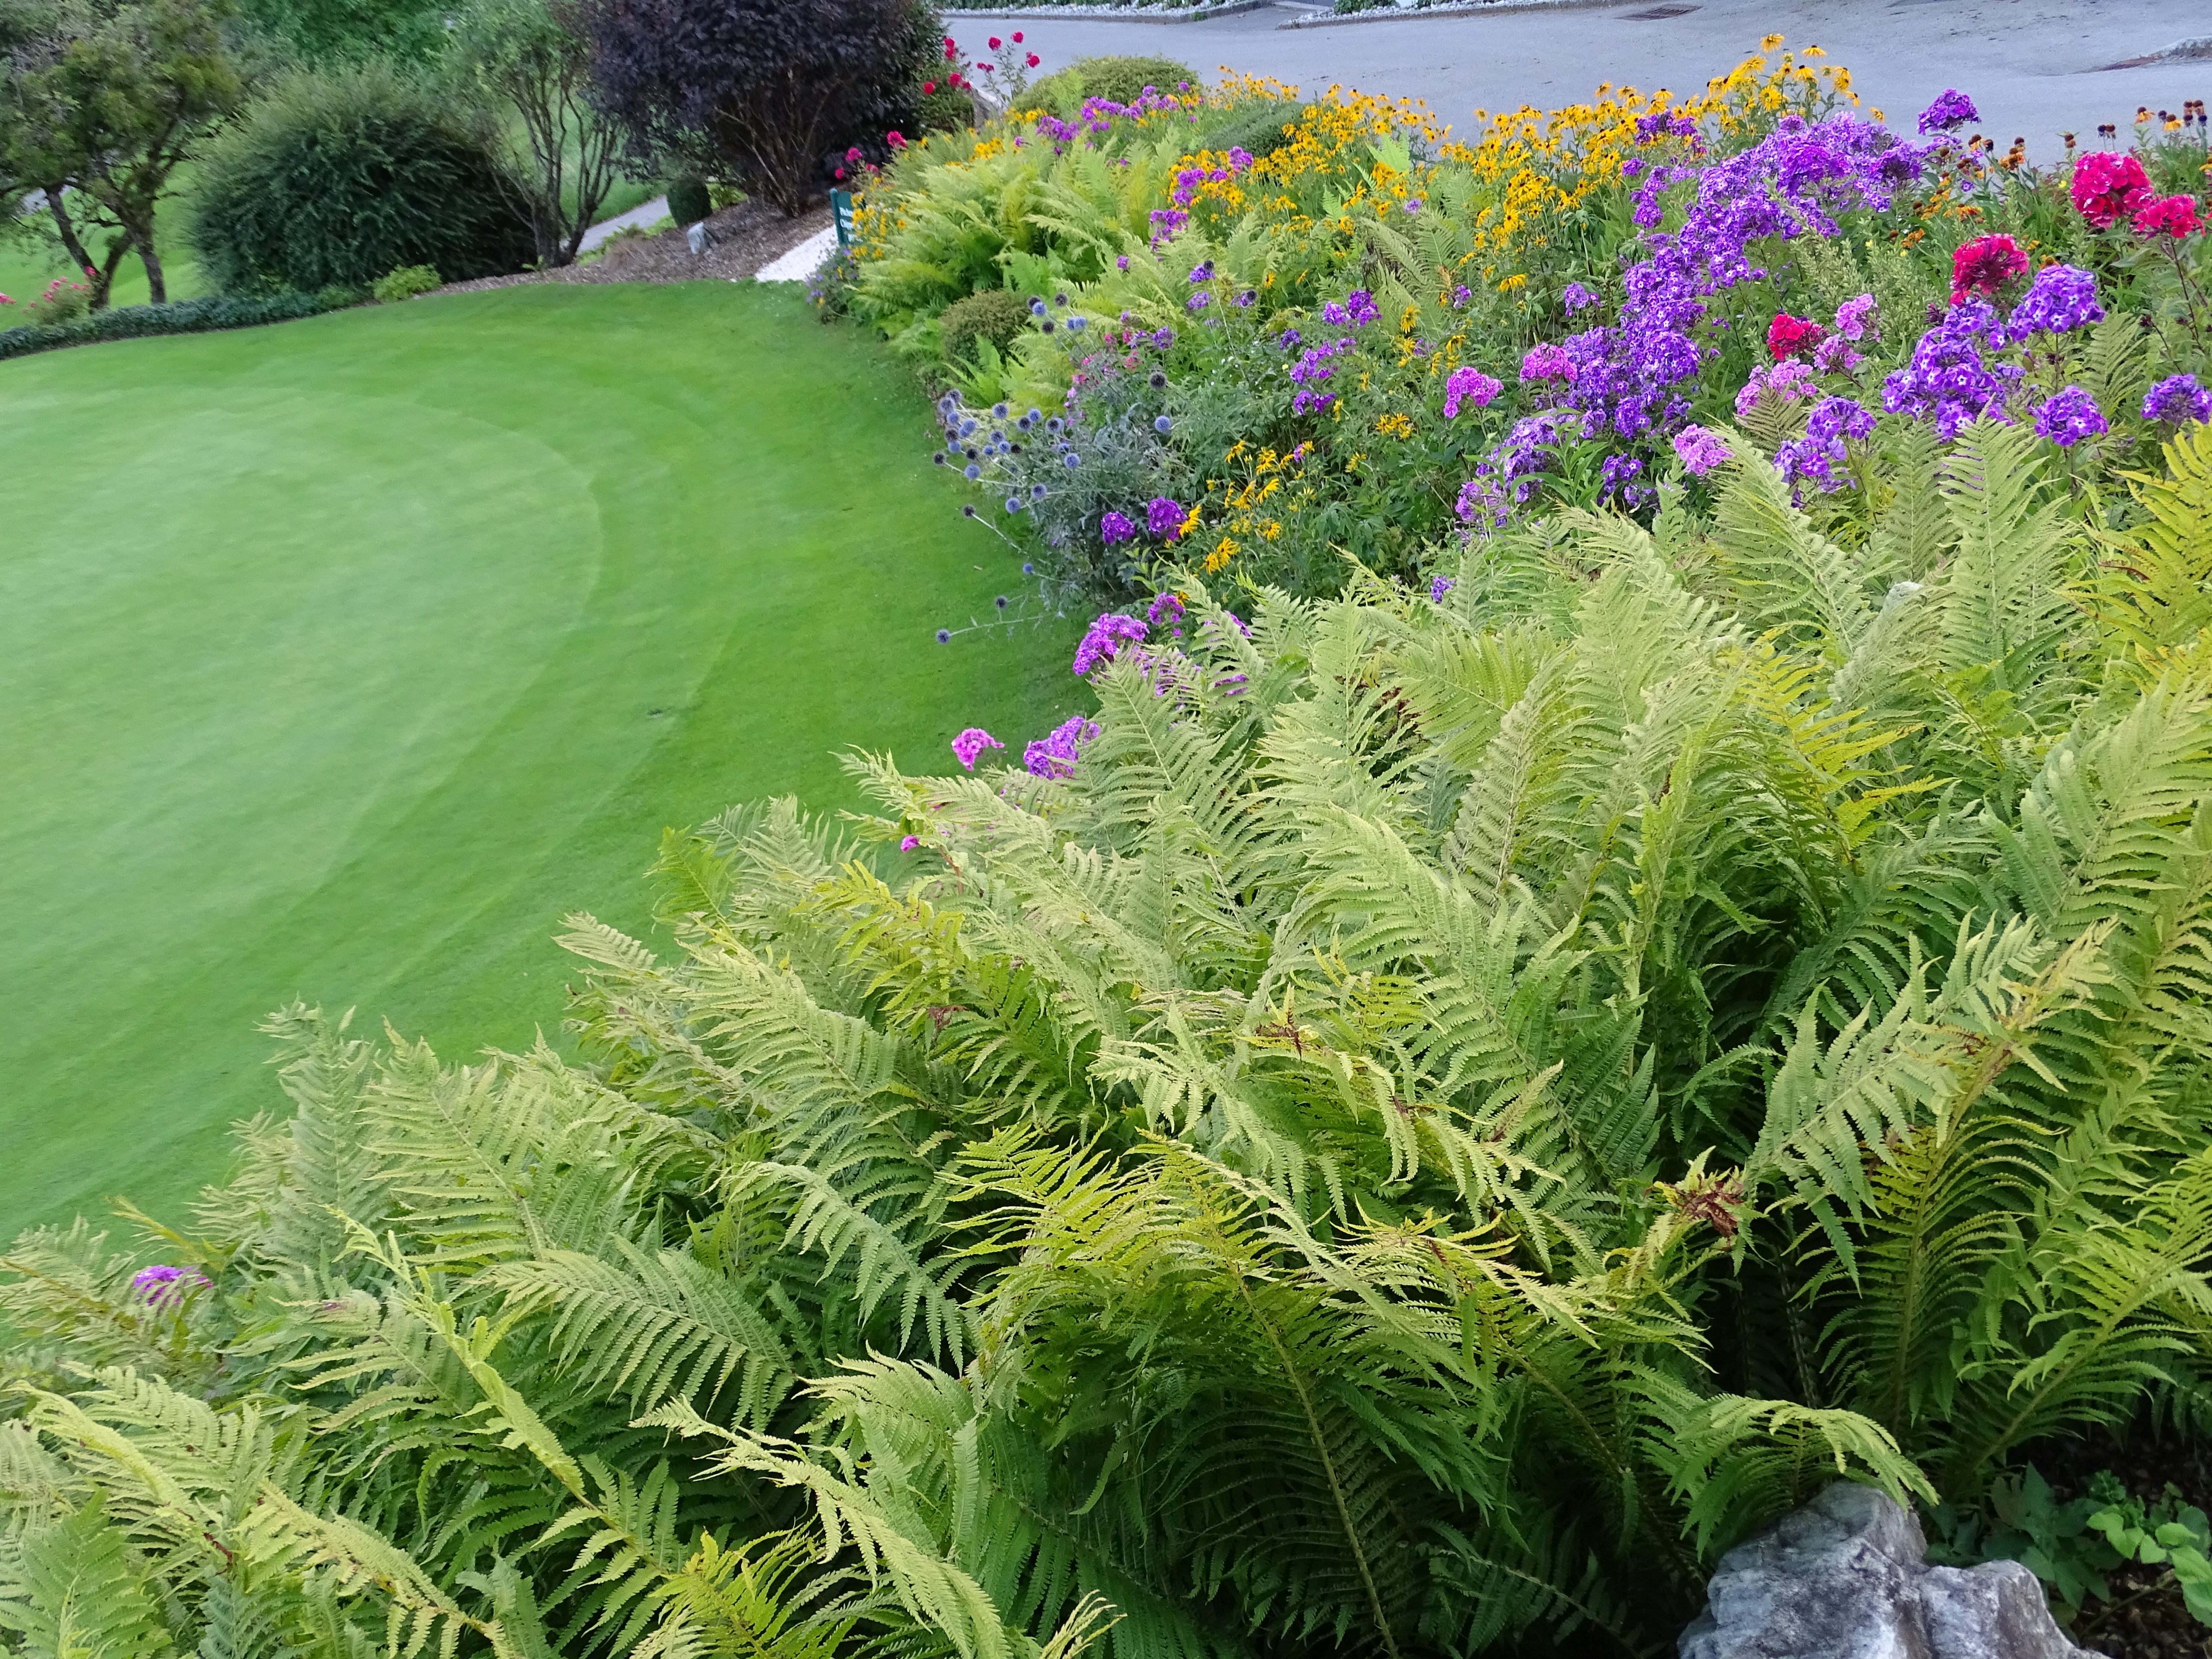
water, nature, grass, plant, lawn, flower, lake, river, green, park, botany, colorful, garden, golf course, vegetation, shrub, botanical garden, ecosystem, beautiful flowers, land plant